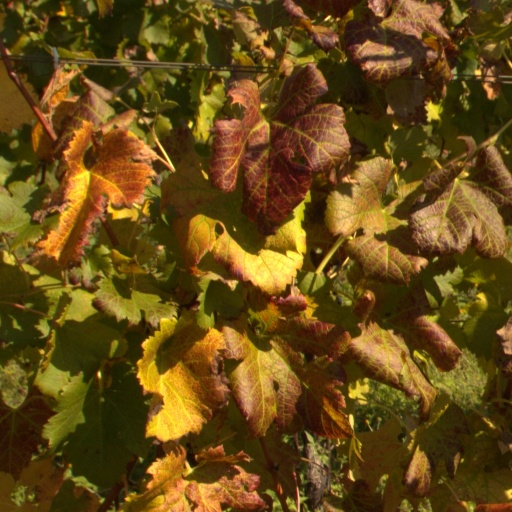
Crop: grape